Black Cabinet

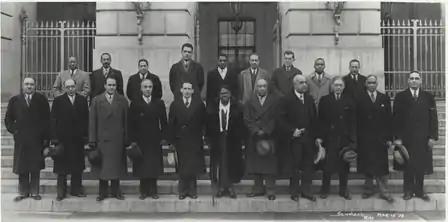
Roosevelt's black advisors in 1938

The Black Cabinet was an organized but unofficial group of African-American advisors to President Franklin D. Roosevelt. African-American federal employees in the executive branch formed what they called the Federal Council of Negro Affairs to work to influence federal policy. In his years as president (1933-1945), Roosevelt, like all presidents before him, did not nominate African Americans to be secretary nor undersecretary in his official presidential cabinet, but by mid-1935, there were 45 African Americans working in executive roles in federal departments and New Deal agencies, and as presidential advisers. Roosevelt gave no formal recognition to the ad hoc council, although he used members as advisers and First Lady Eleanor Roosevelt encouraged the council. Although many have ascribed the term "Black Cabinet" to Mary McLeod Bethune, who, during the Roosevelt administration, was the first Black person to lead a federal agency, African American newspapers had earlier used it to describe some informal Black advisors to earlier presidents.